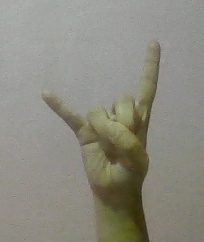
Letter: la